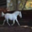
Label: horse